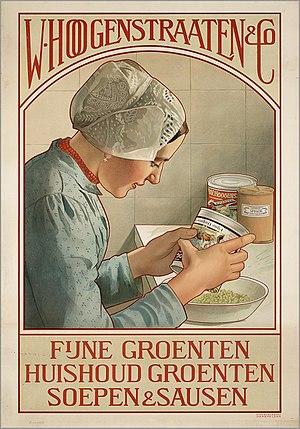
Une boîte de conserve, ou une boite de conserve, est un contenant métallique hermétique, permettant la mise en conserve des aliments et leur maintien à température ambiante. Traditionnellement, elle s’ouvre à l’aide d’un ouvre-boîte qui découpe le couvercle, à moins qu’elle ne soit dotée, comme c’est de plus en plus fréquemment le cas au XXIᵉ siècle, d’un dispositif d’ouverture facilitée.